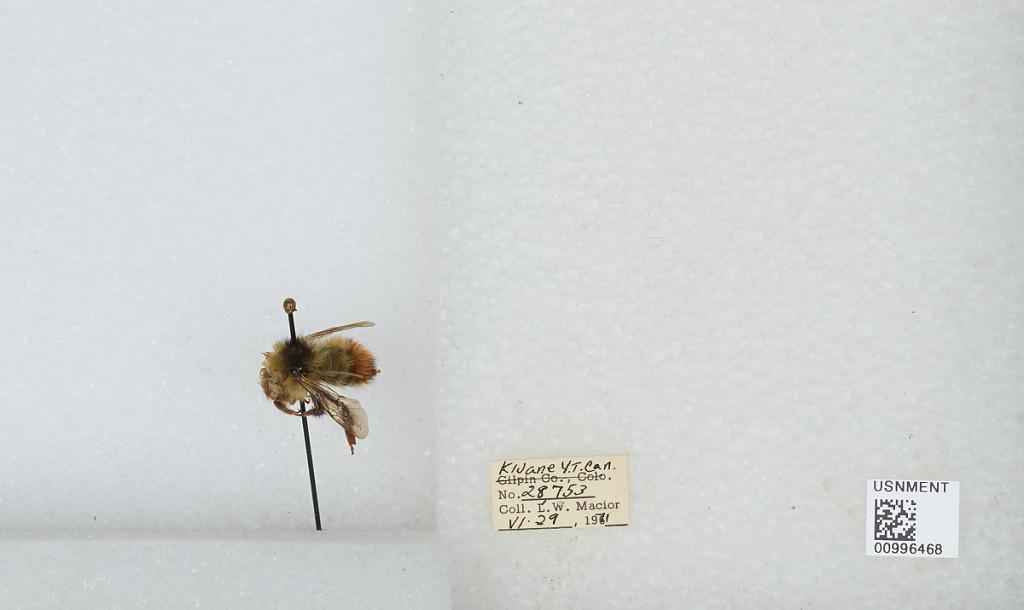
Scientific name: Bombus (Pyrobombus) flavifrons Cresson
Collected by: L. Macior
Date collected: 1971-6-29
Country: Canada
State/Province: Yukon Territory
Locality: Kluane
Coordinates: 60.75, -139.5